Ferrocarril Alcoy Gandia

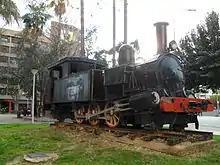
Antigua locomotora Alcoy-Gandia frente a la estación de ferrocarril de Gandía

The railway company, founded in 1882 was known as the Alcoy y Gandía Rail and Harbour Co Ltd, with company offices in both Alcoy and London.